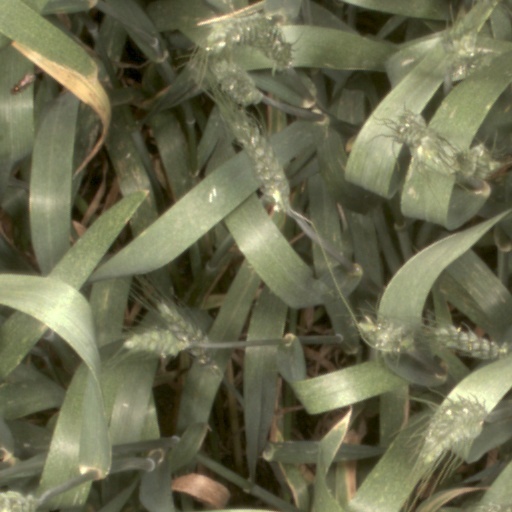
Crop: wheat